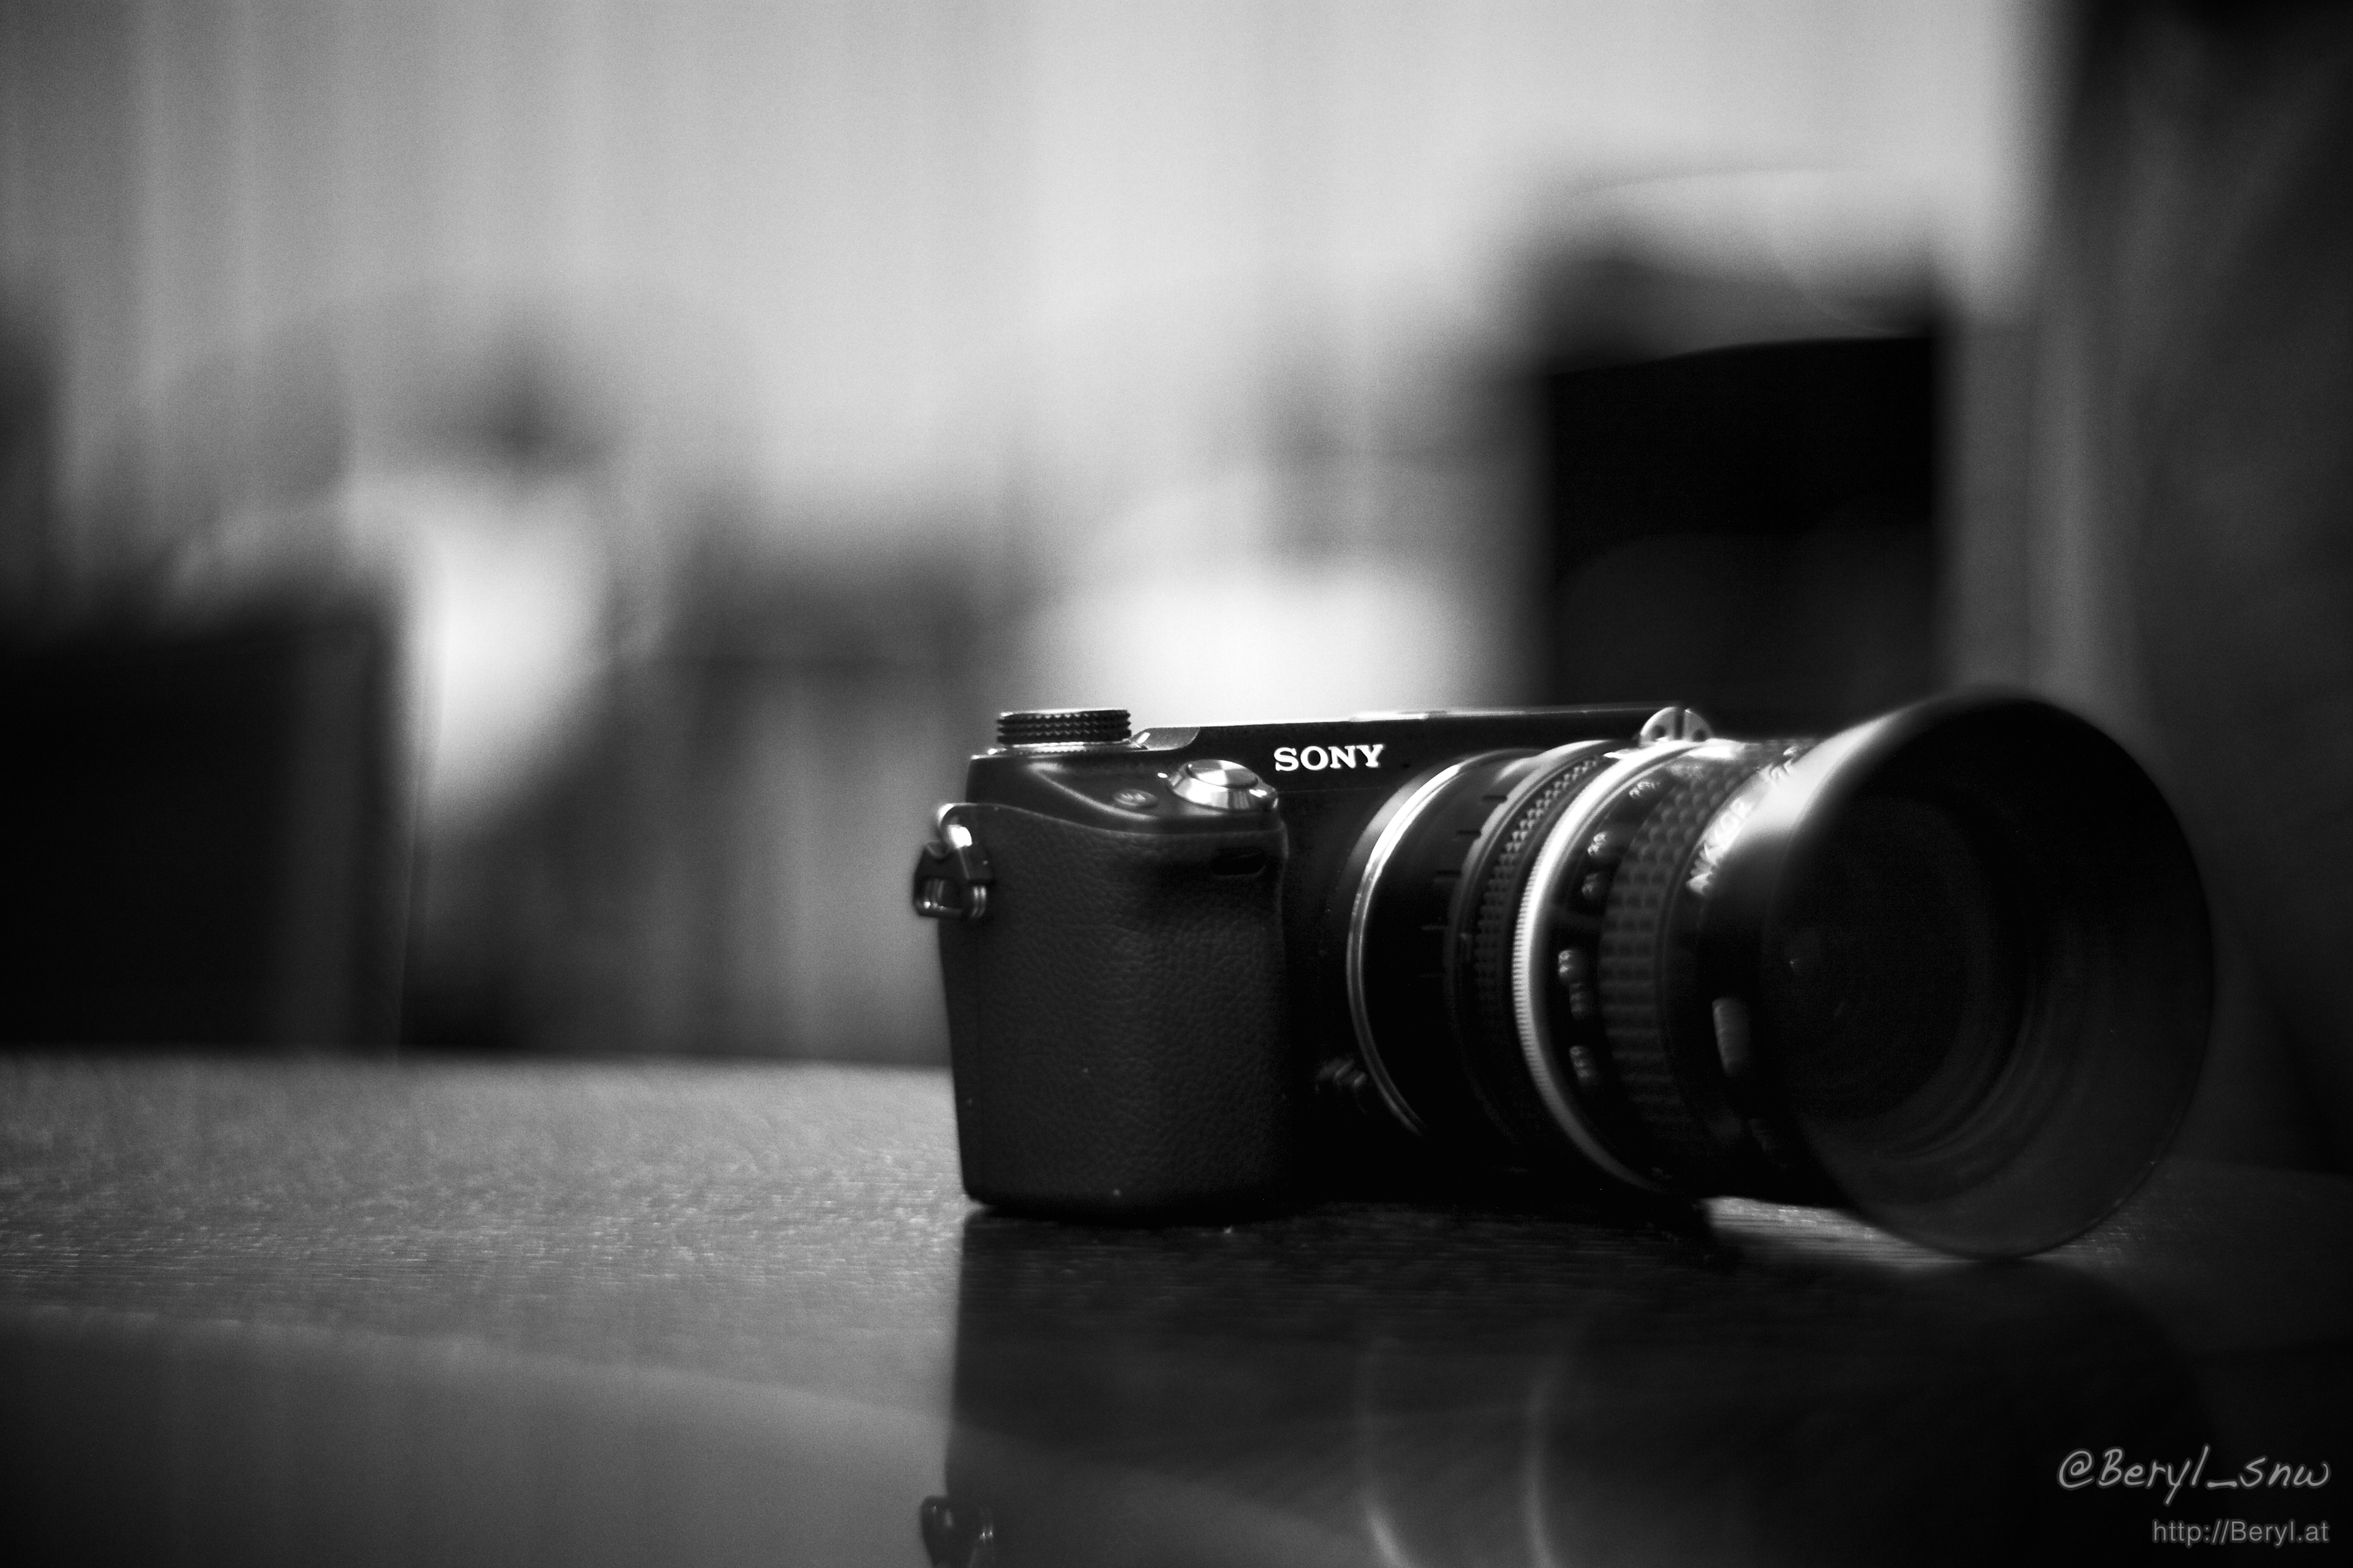
light, bokeh, black and white, white, camera, photography, dslr, chinese, canon, spinning, darkness, rough, black, monochrome, close up, reflex camera, bw, blackandwhite, digital camera, photograph, canton, sony, image, 85mm, nikkor, camera lens, mirrorless, rangefinder, lomography, adapter, petzval, nex6, ai35mmf2, vantage, 5dmarkii, still life photography, monochrome photography, digital slr, single lens reflex camera, cameras optics, mirrorless interchangeable lens camera